Otto Weddigen

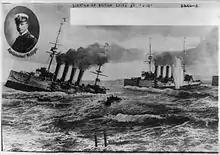
"Victories of U-9" – a contemporary German postcard showing the photo of Weddigen against the background of the sinking "Aboukir" and "Hogue".

Weddigen was born in Herford, in the Prussian province of Westphalia to Eduard and Thusnelde Weddigen ("née" Humfeld). After a year at the Wilhelmsplatz public school, Weddigen attended the Friedrichs-Gymnasium in his hometown of Herford from 1890 to 1901.